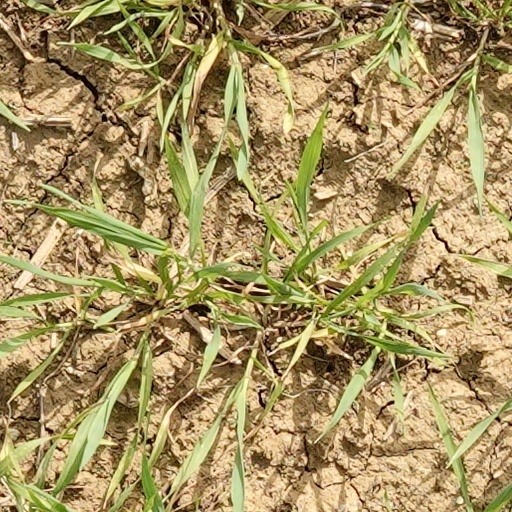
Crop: wheat